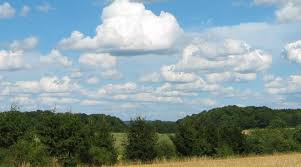
Weather: cloudy or overcast